All Is Full of Love

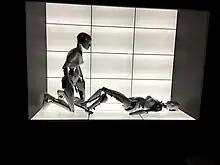
Replicas of the music video's robots on the Björk retrospective at MoMA, New York City.

The music video has won various awards and accolades. It won the Jury Prize at ArtFutura Festival of 1999, Best Video in the 2000 Fantasporto, Best Video at the 2000 Australian Effects and Animation Festival and Best Art Direction in a Video and Best Special Effects in a Video at the Music Week Awards. Other awards received at festivals include the second place of the Prix PIXEL-INA Best Script in the 2000 Imagina, and the music video award at the London Effects and Animation Festival. At the D&AD Awards, the video was awarded prizes in Video Direction, Cinematography, Animation, and Special Effects. Furthermore, at the MVPA Awards, Cunningham received the award for Best Direction of a Female Artist in a Music Video. Björk won two awards at the MTV Video Music Awards in 2000: Breakthrough Video and Best Special Effects in a Video. The music video also received the Best Special Effects in a Music Video and Best 3D Animation Music Video during the 2000 International Monitor Awards. Particularly, the visual won various nominations: Best Video at the 1999 Ericcson Muzik Awards, Best Short Form Music Video at the 42nd Annual Grammy Awards, and Best Alternative Video, Best Cinematography, and Best Editing in a Video at the 2000 Music Week Awards.